Kakao Games

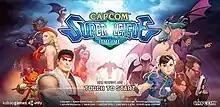
Title screen of "Capcom Super League Online"

Kakao Games was to be the publisher for "Capcom Super League Online", a tactical role-playing game for Android and iOS phones developed by Capcom Entertainment Korea that was planned for release in South Korea only. The character-collecting game allowed the player to recruit from an all-star cast of characters from different Capcom IPs to fight against various villains. A closed beta test of the Android version was conducted from 4–7 October 2018. The game was scrapped due to an unspecified "business decision" between Kakao Games and Capcom, which also closed down its Korean branch.